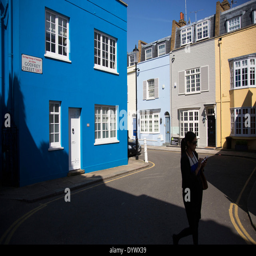
brightly painted terraced houses in the exclusive area